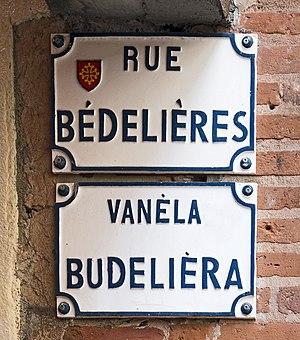
La rue Bédelières, est une rue du centre historique de Toulouse, en France. Elle se trouve au cœur du quartier Capitole, dans le secteur 1 de la ville. Elle appartient au secteur sauvegardé de Toulouse. Piétonne, elle est la rue la plus étroite de la ville.